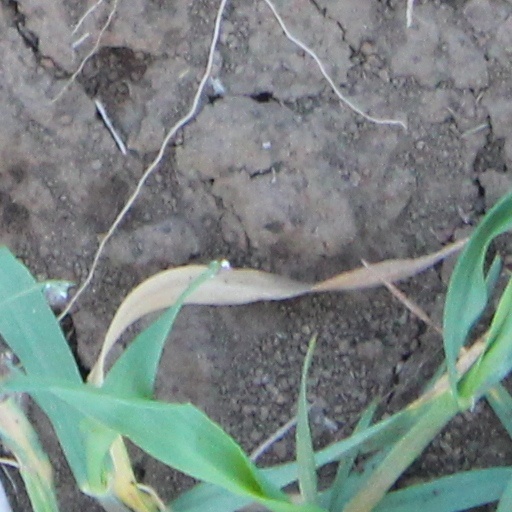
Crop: wheat